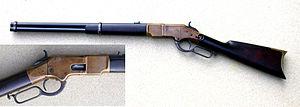
Après la guerre de Sécession, Oliver Winchester prend le contrôle total de la New Haven Arms Company et la renomme Winchester Repeating Arms Company. Sur sa demande, Nelson King fait évoluer le fusil Henry pour en faire la première carabine Winchester, le modèle Winchester 1866 surnommé Yellow Boy. Ce modèle utilisait des cartouches à percussion annulaire, une culasse calée par une genouillère, un magasin tubulaire et une portière de chargement efficace.